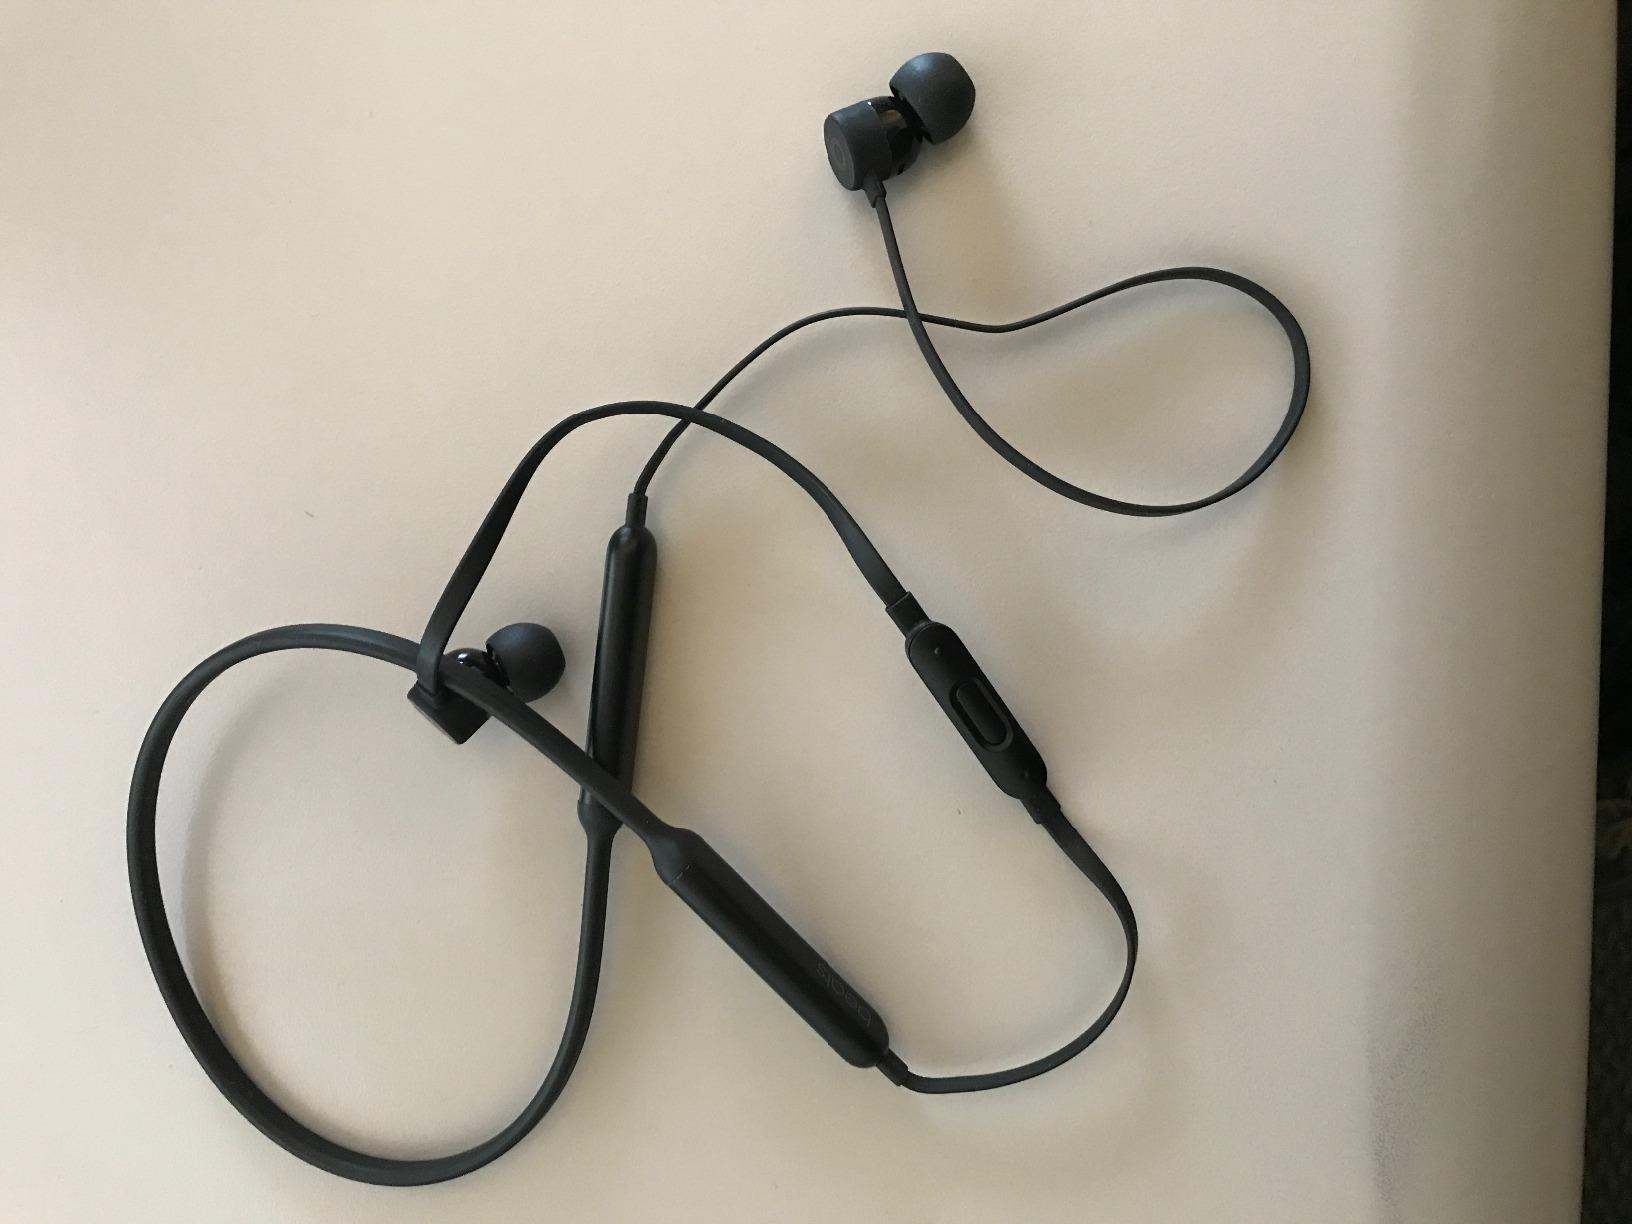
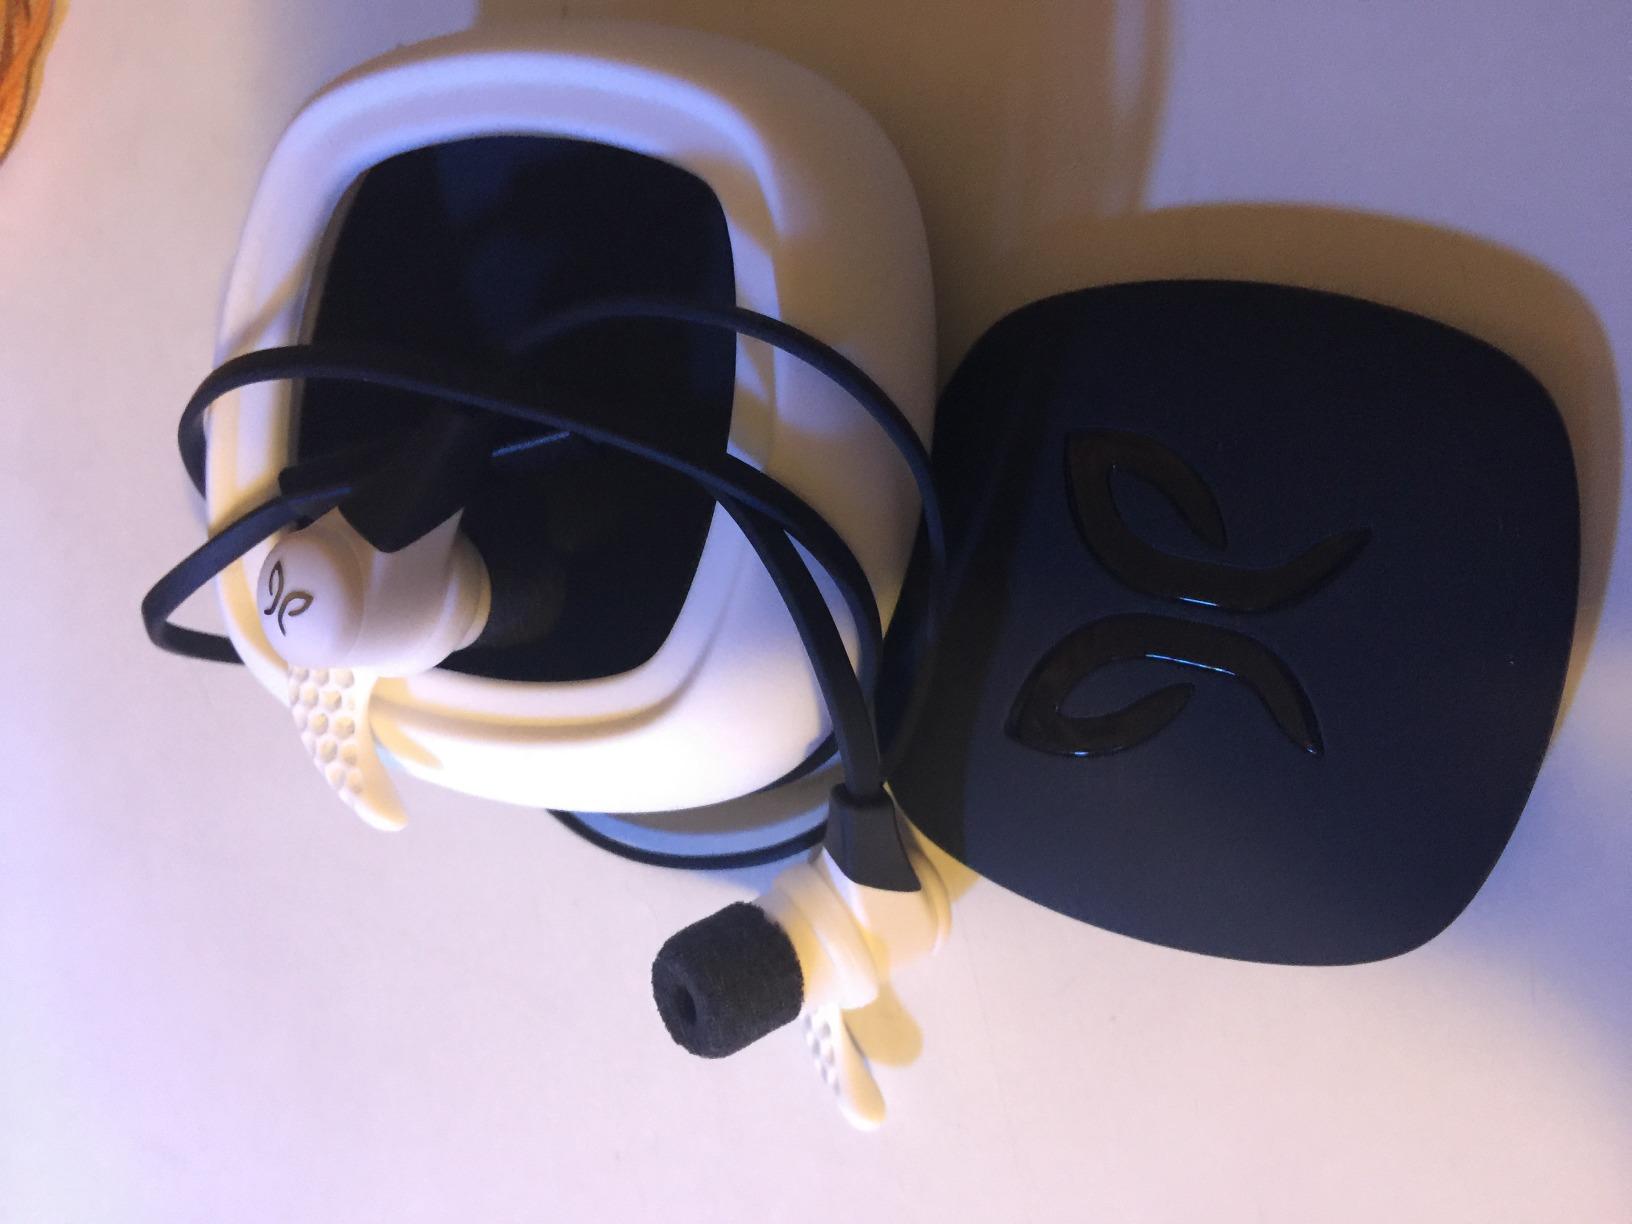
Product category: headphones
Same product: no